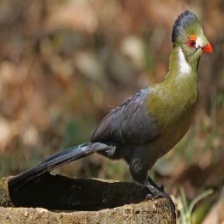
Species: WHITE CHEEKED TURACO
Scientific name: TAURACO LEUCOTIS